Naresh Chandra

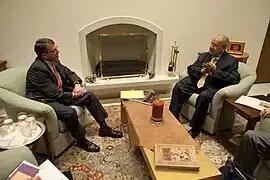

Chandra was appointed the Indian Ambassador to the United States by the Prime Minister of India in 1996, he was confirmed to the diplomatic position by the President of the United States of America in 1996, he remained as the Ambassador of India to the United States till 2001.